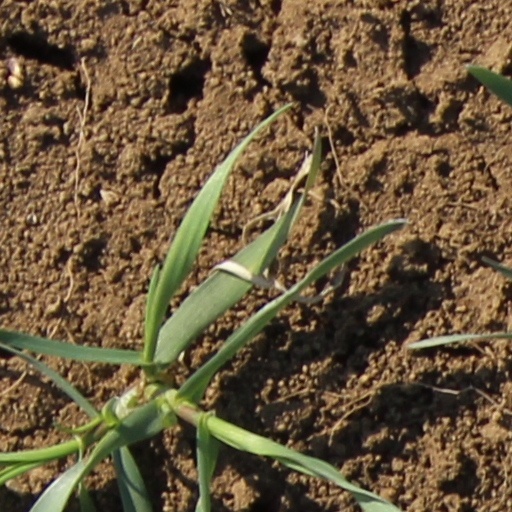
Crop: wheat